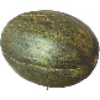
Label: melon_piel_de_sapo